Ralph (singer)

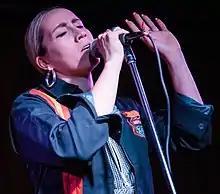
Ralph performing in March 2017

Raffaela Weyman, known professionally as Ralph (often stylised as RALPH), is a Canadian singer and songwriter from Toronto, Ontario.